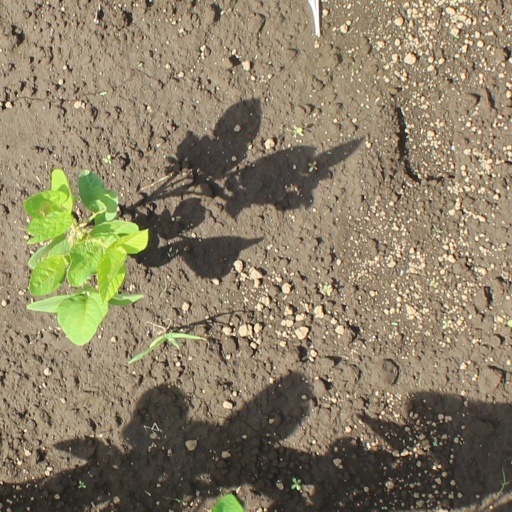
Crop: soybean